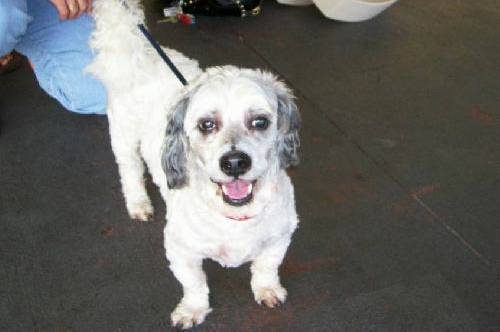
Label: dog